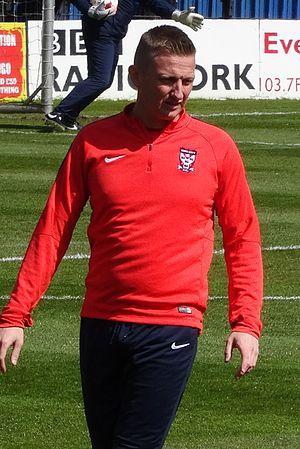
Derek George Riordan, né le 16 janvier 1983 à Édimbourg, est un footballeur international écossais. Il joue au York City